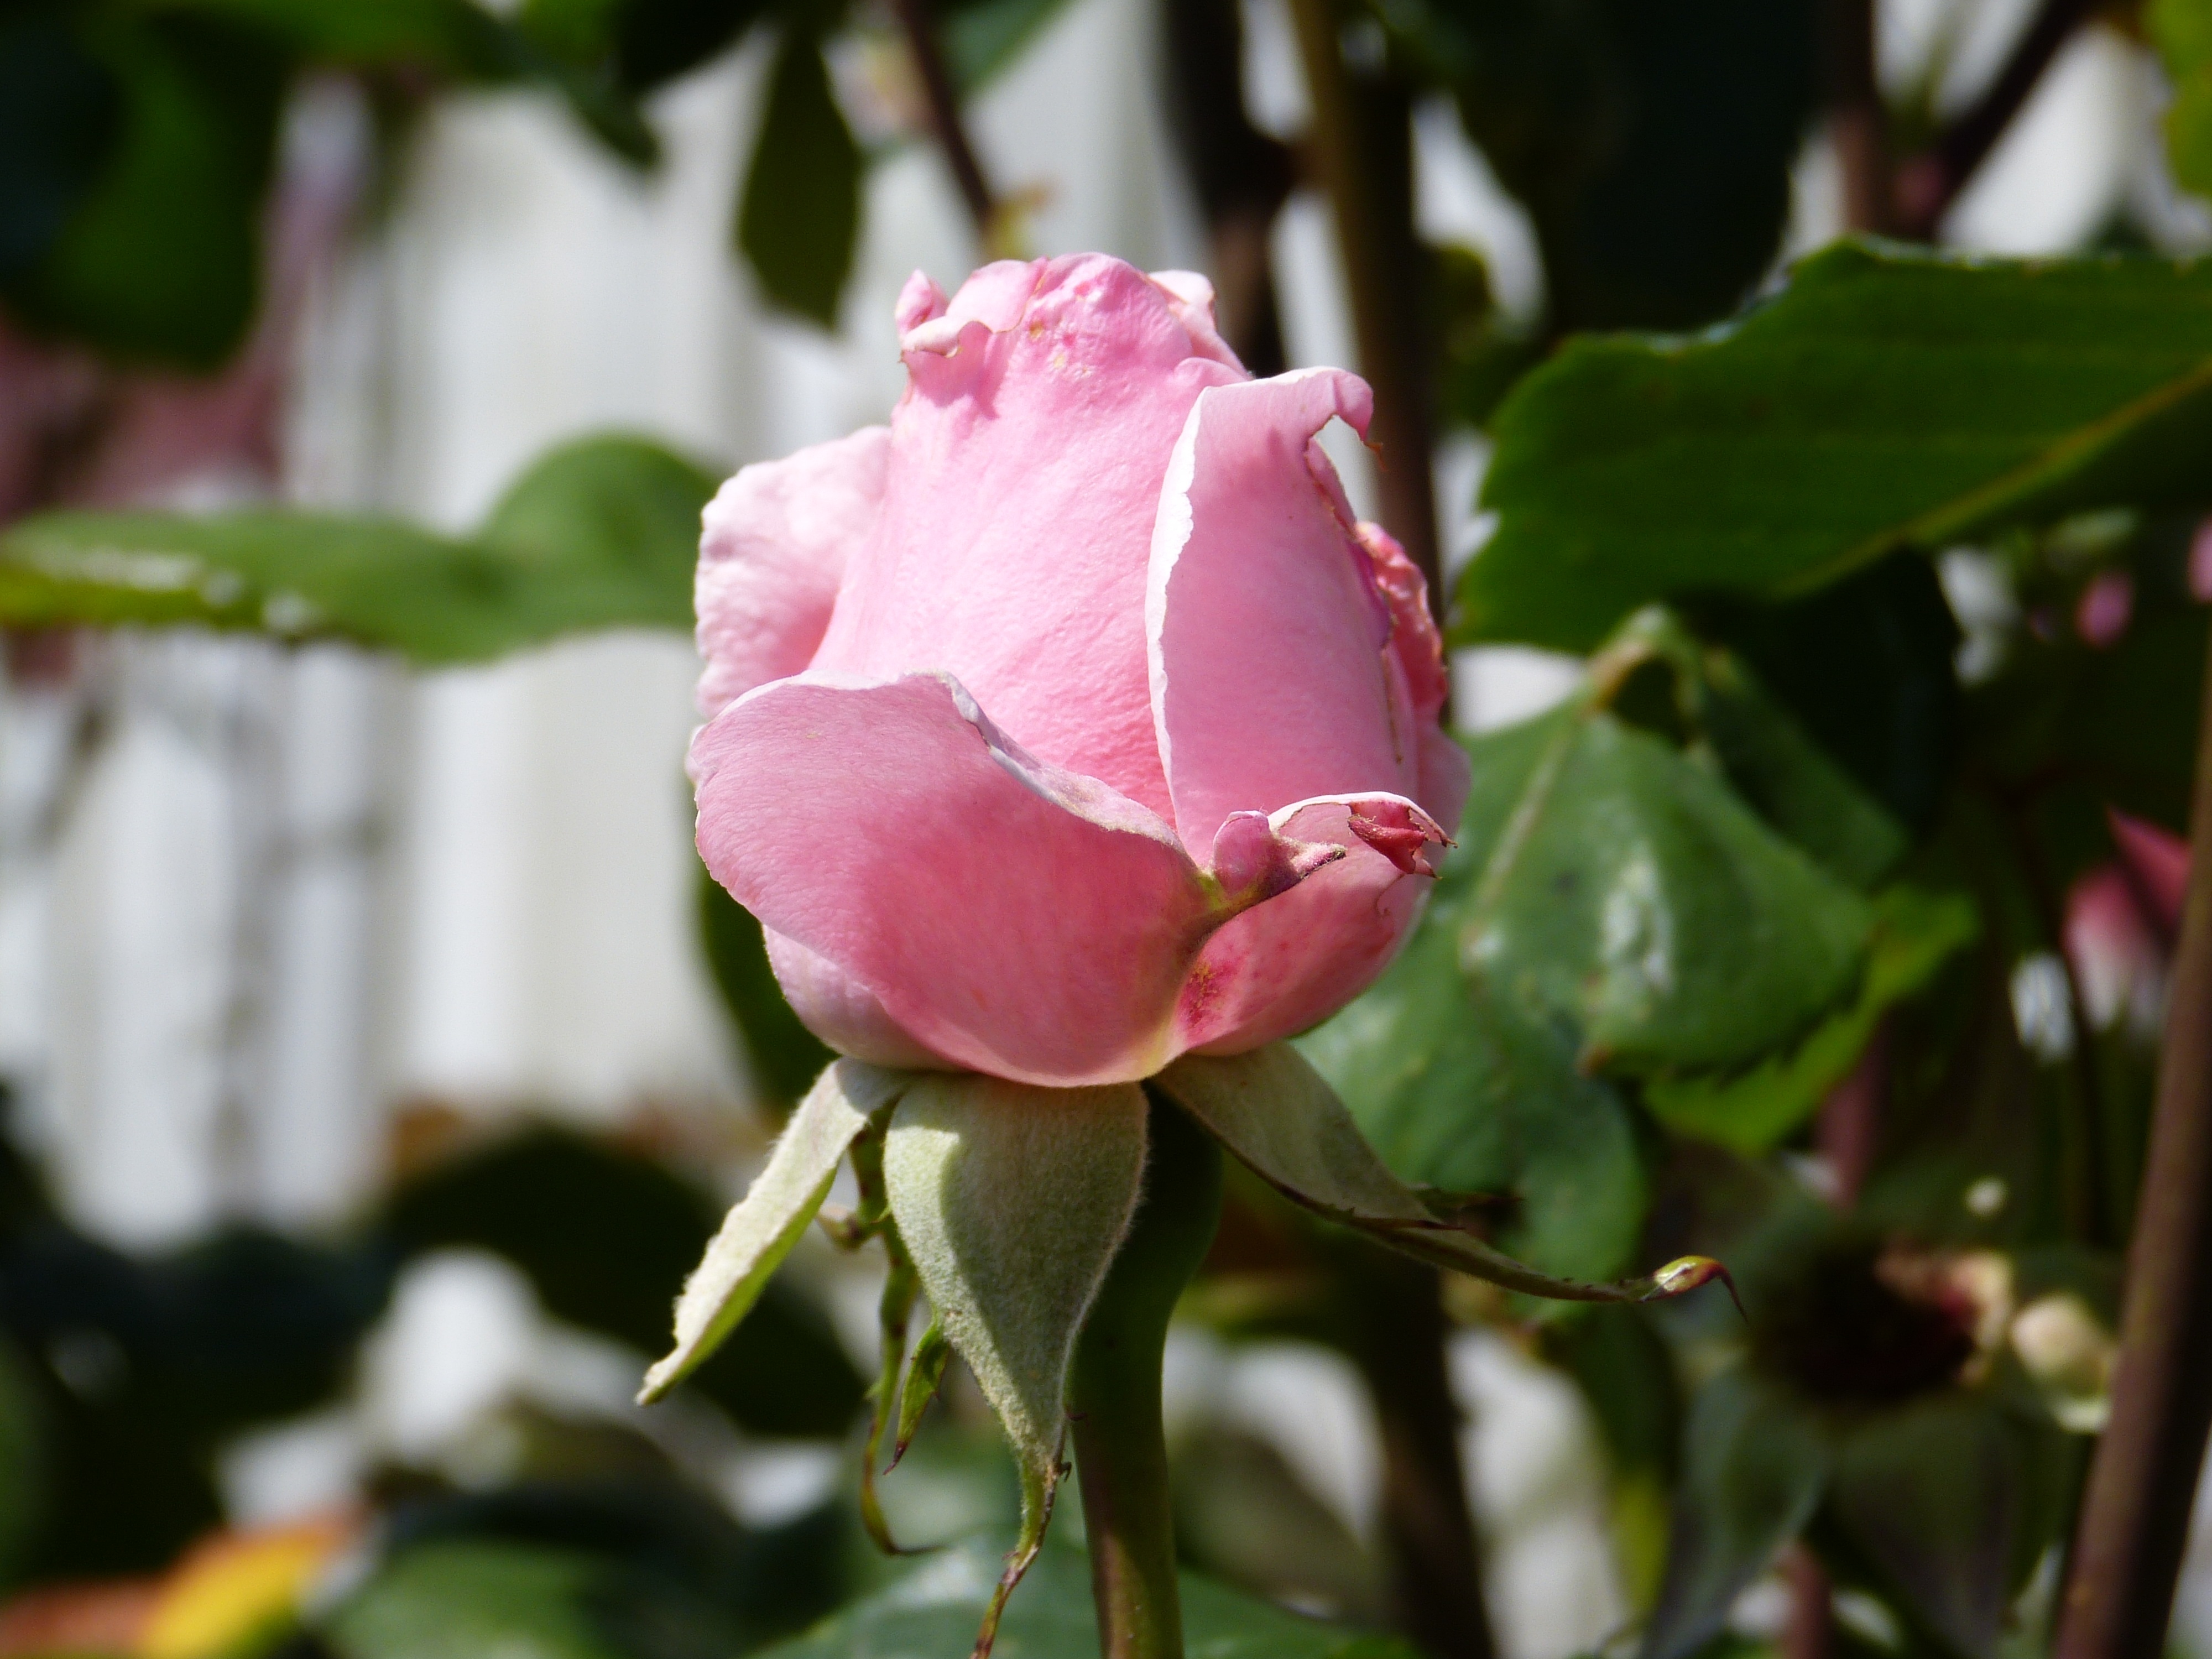
nature, blossom, plant, flower, petal, rose, botany, pink, flora, shrub, bud, macro photography, flowering plant, garden roses, rose family, land plant, camellia sasanqua, japanese camellia